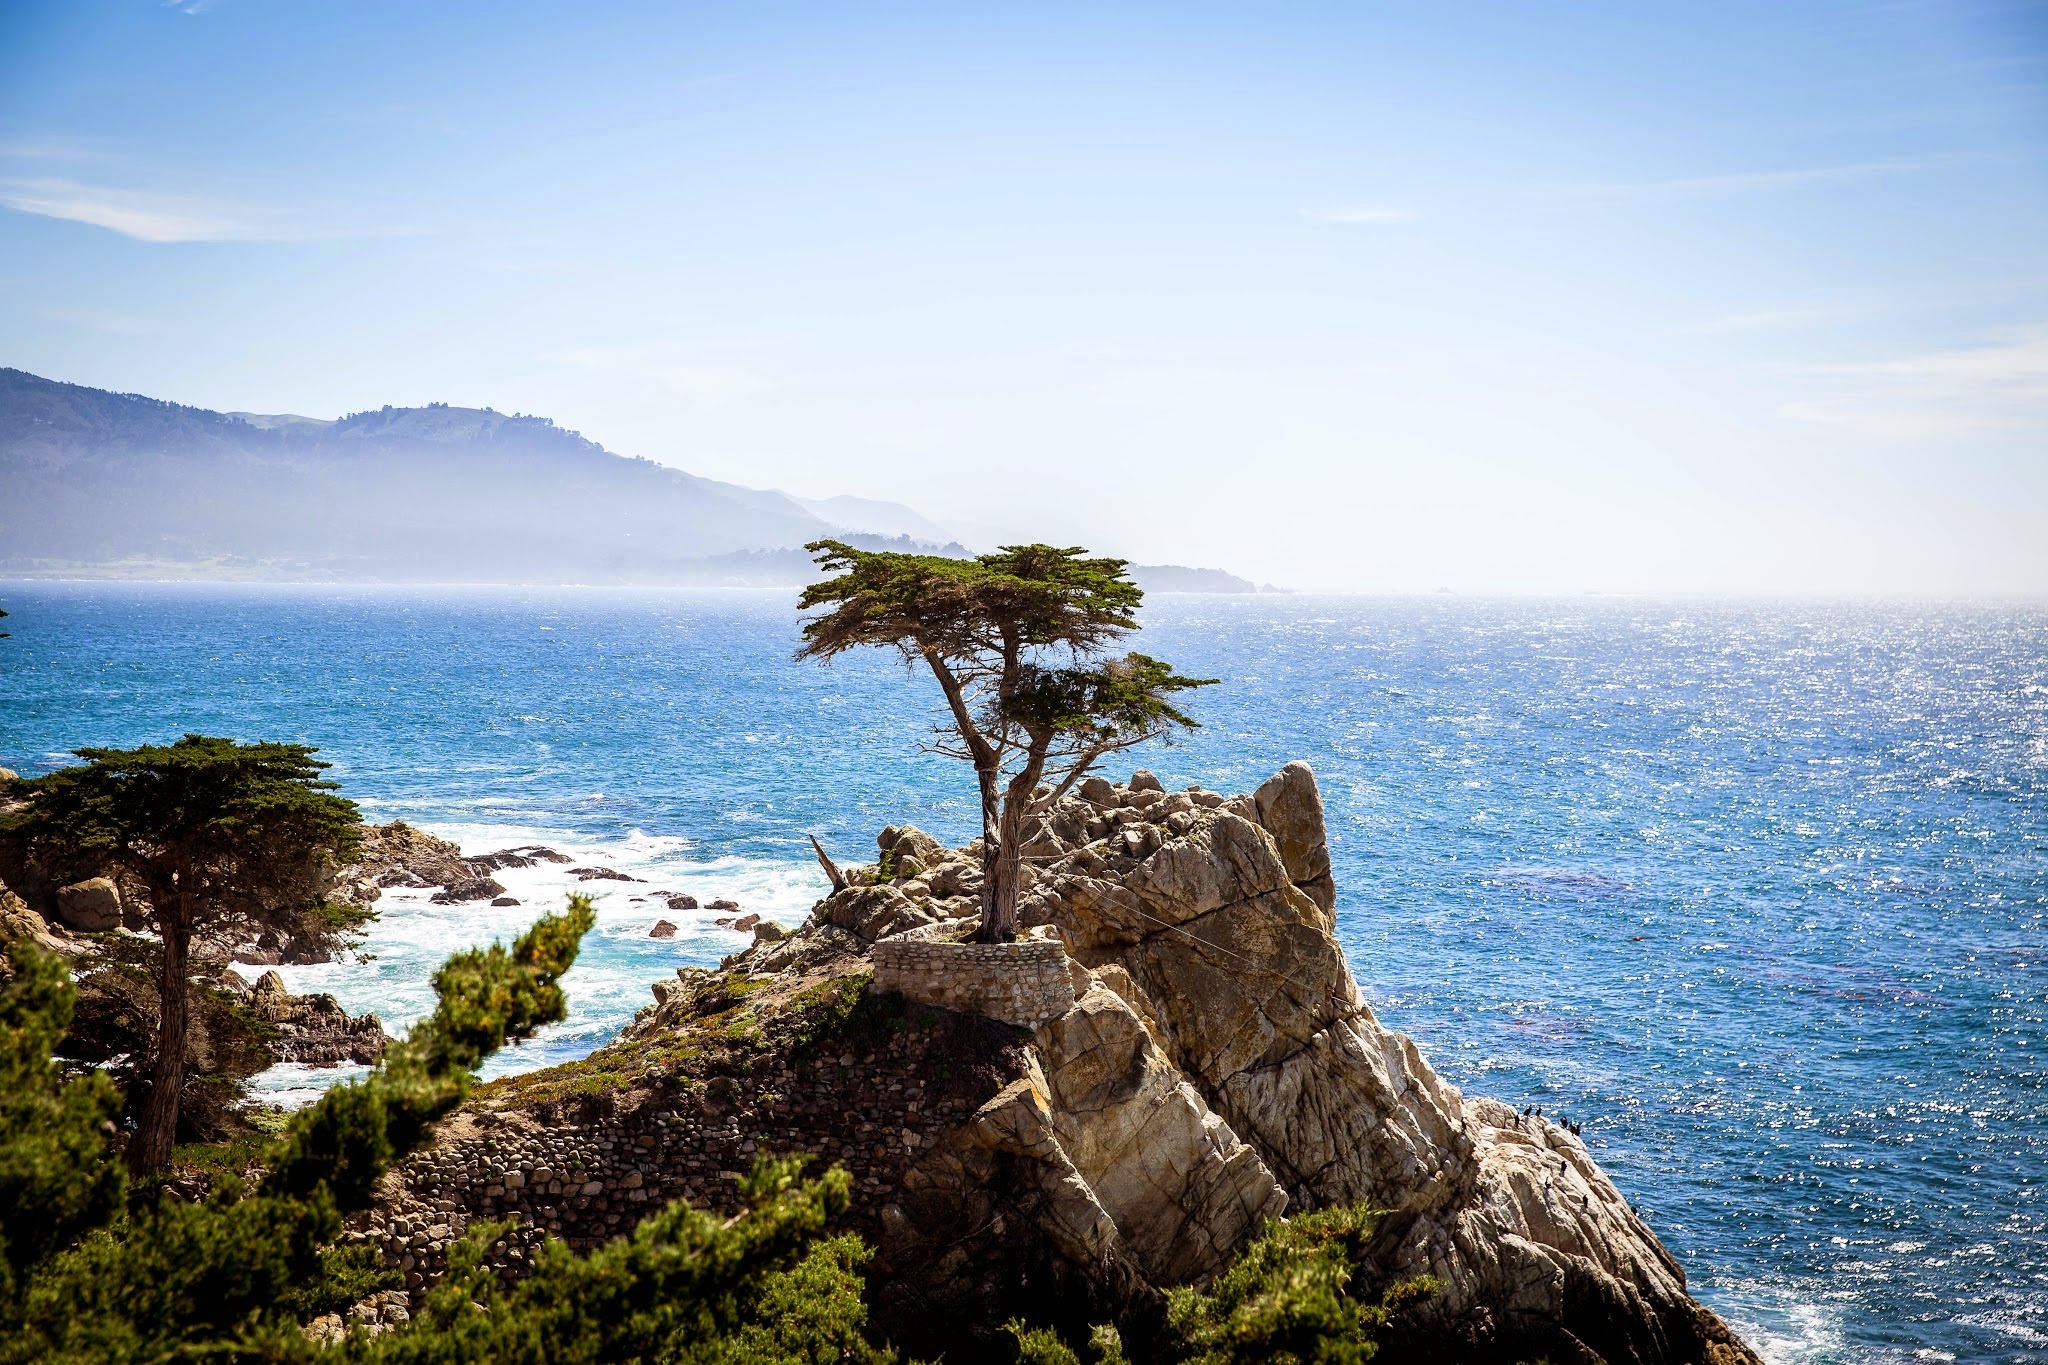
beach, landscape, sea, coast, tree, water, nature, rock, ocean, horizon, shore, view, summer, vacation, coastline, cliff, wild, cove, seascape, bay, island, terrain, body of water, outdoors, vegetation, cape, islet, pristine, landform, arecales